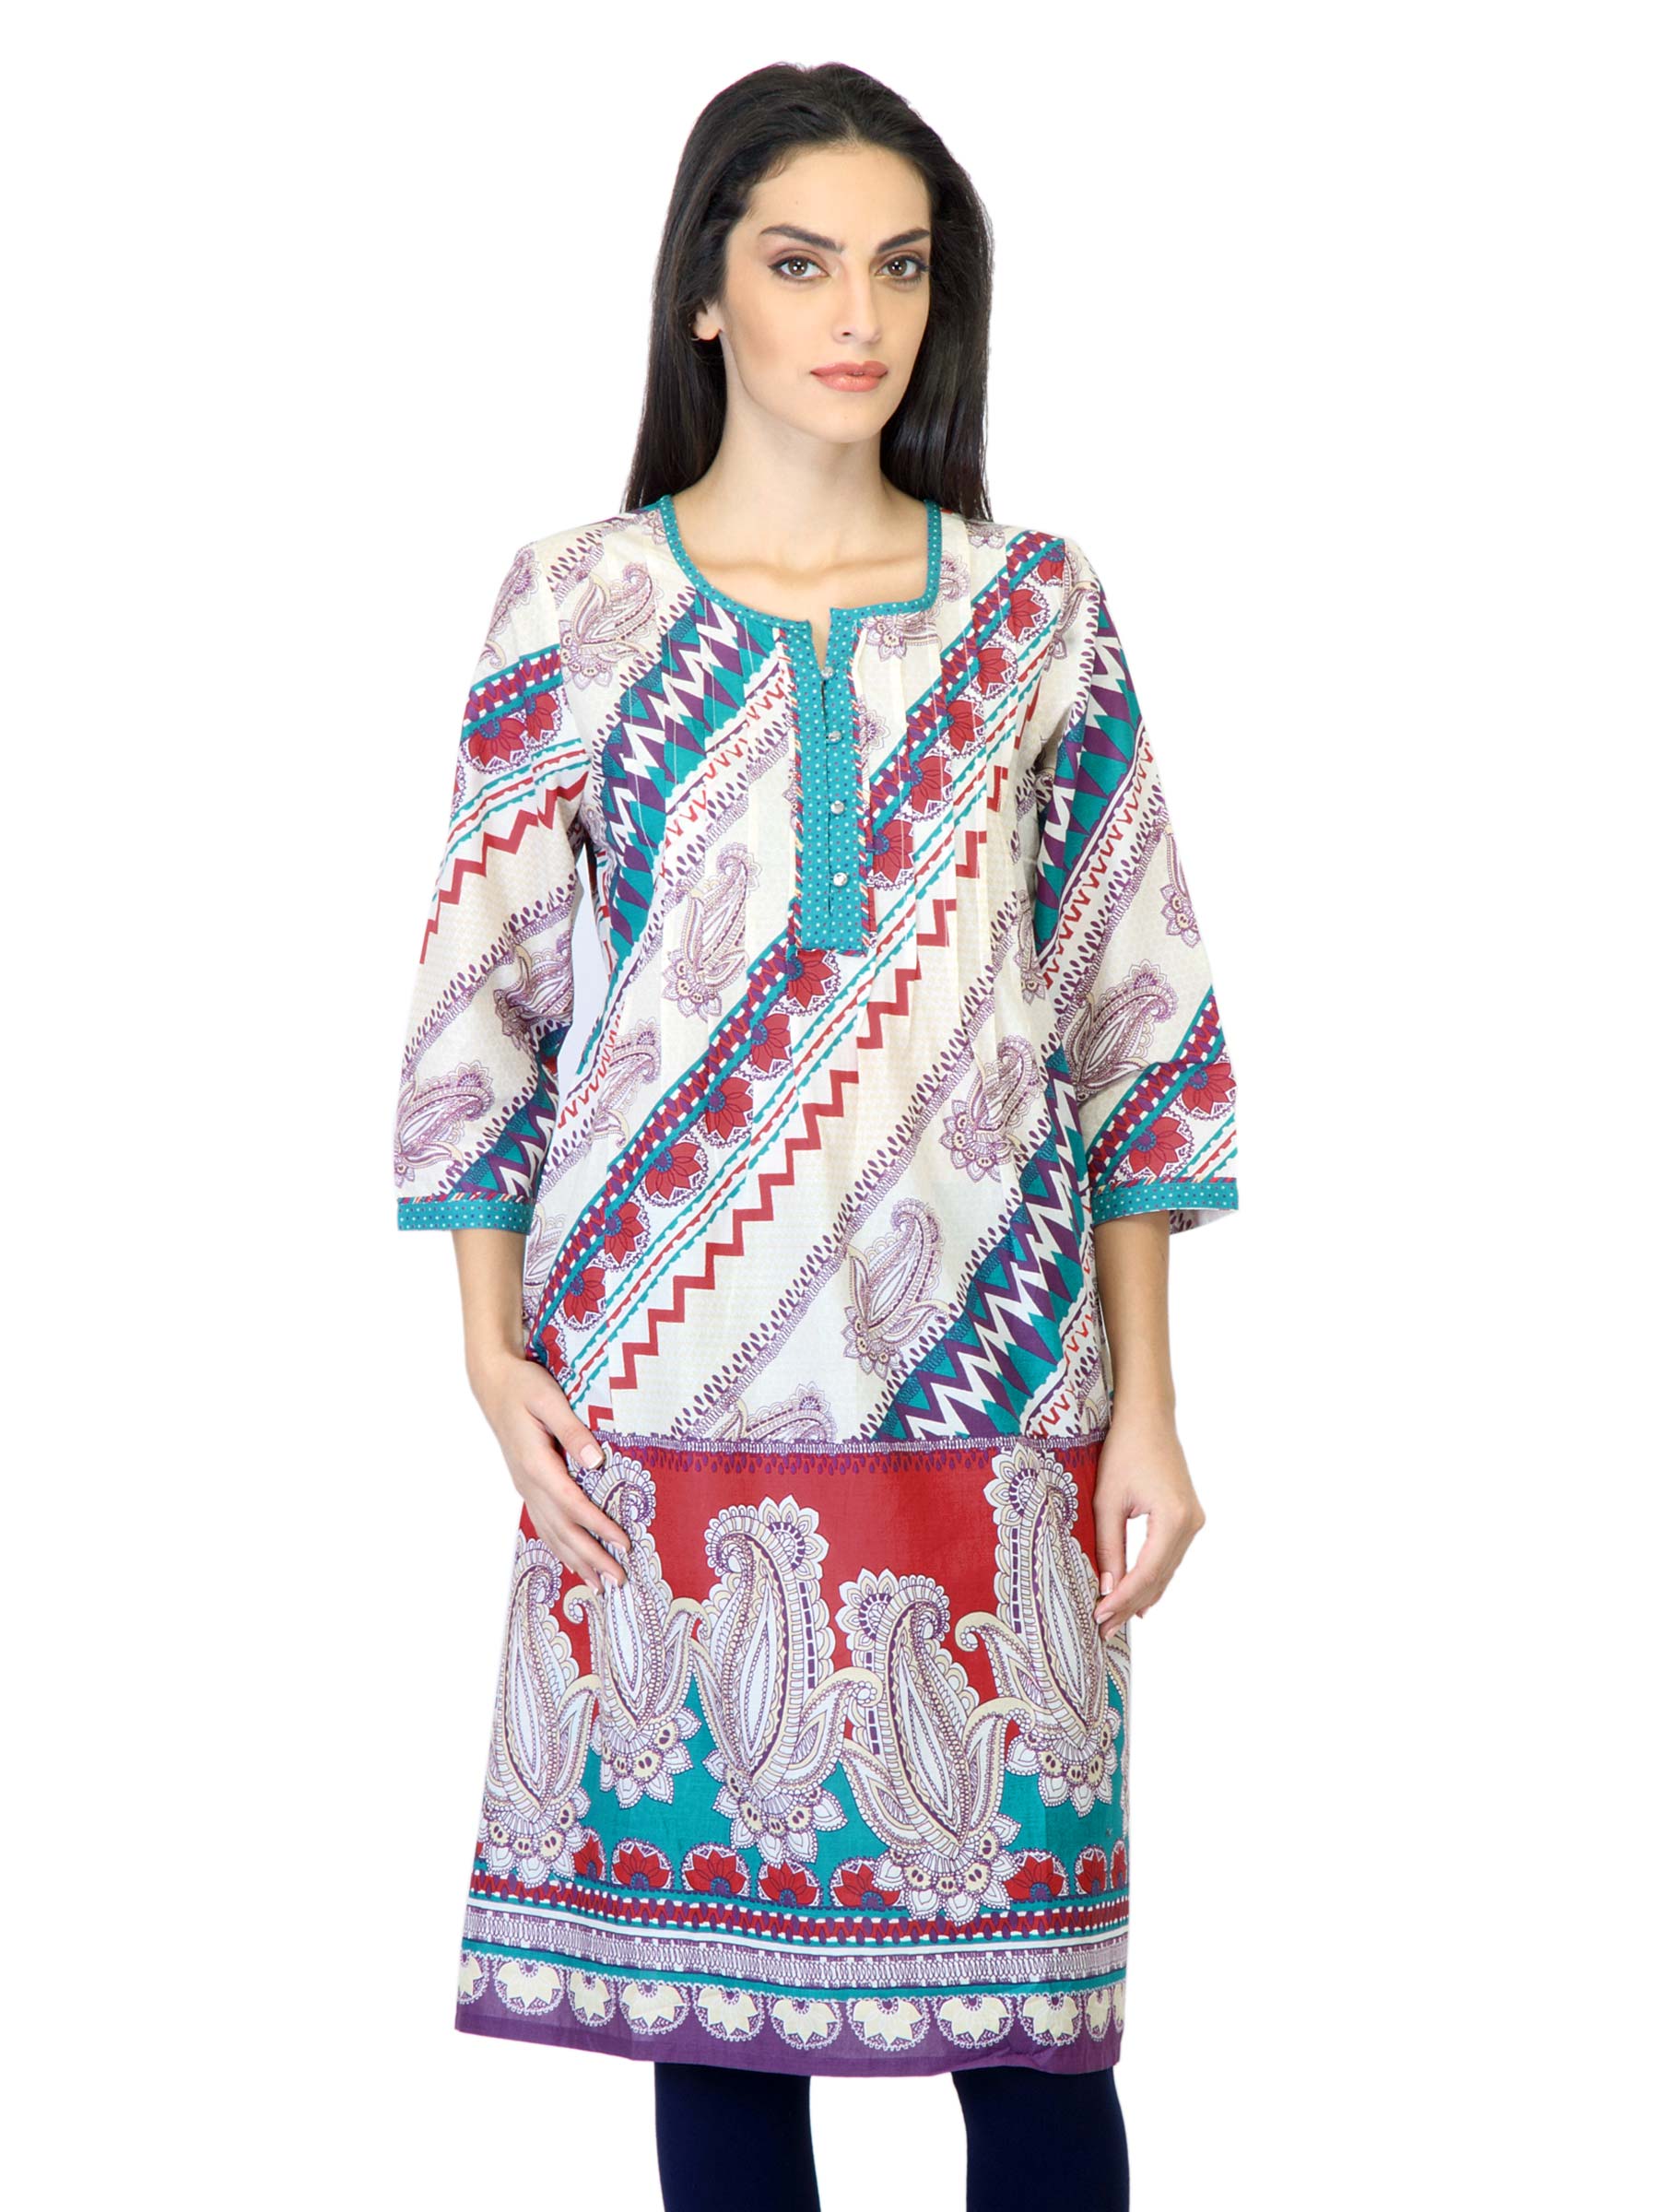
BIBA Women Printed Multi Coloured Kurta
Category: Apparel / Topwear / Kurtas
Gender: Women
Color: Multi
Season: Summer 2012
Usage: Ethnic